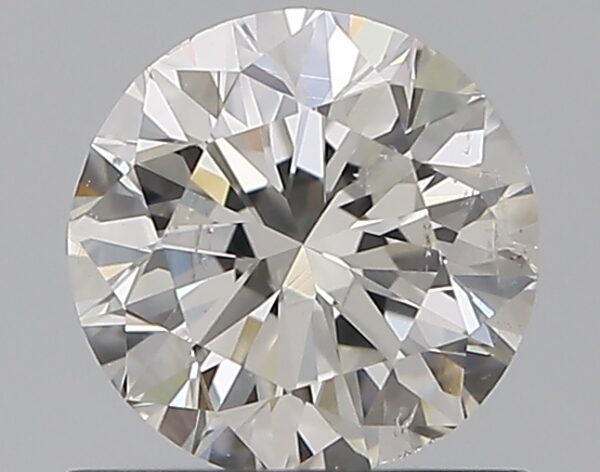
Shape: round
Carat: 0.7
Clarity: SI2
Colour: G
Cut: VG
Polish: EX
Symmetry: GD
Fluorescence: N
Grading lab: GIA
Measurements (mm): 5.52 x 5.58 x 3.55